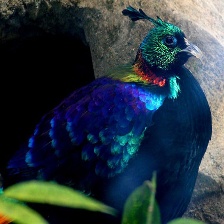
Species: HIMALAYAN MONAL
Scientific name: LOPHOPHORUS IMPEJANUS